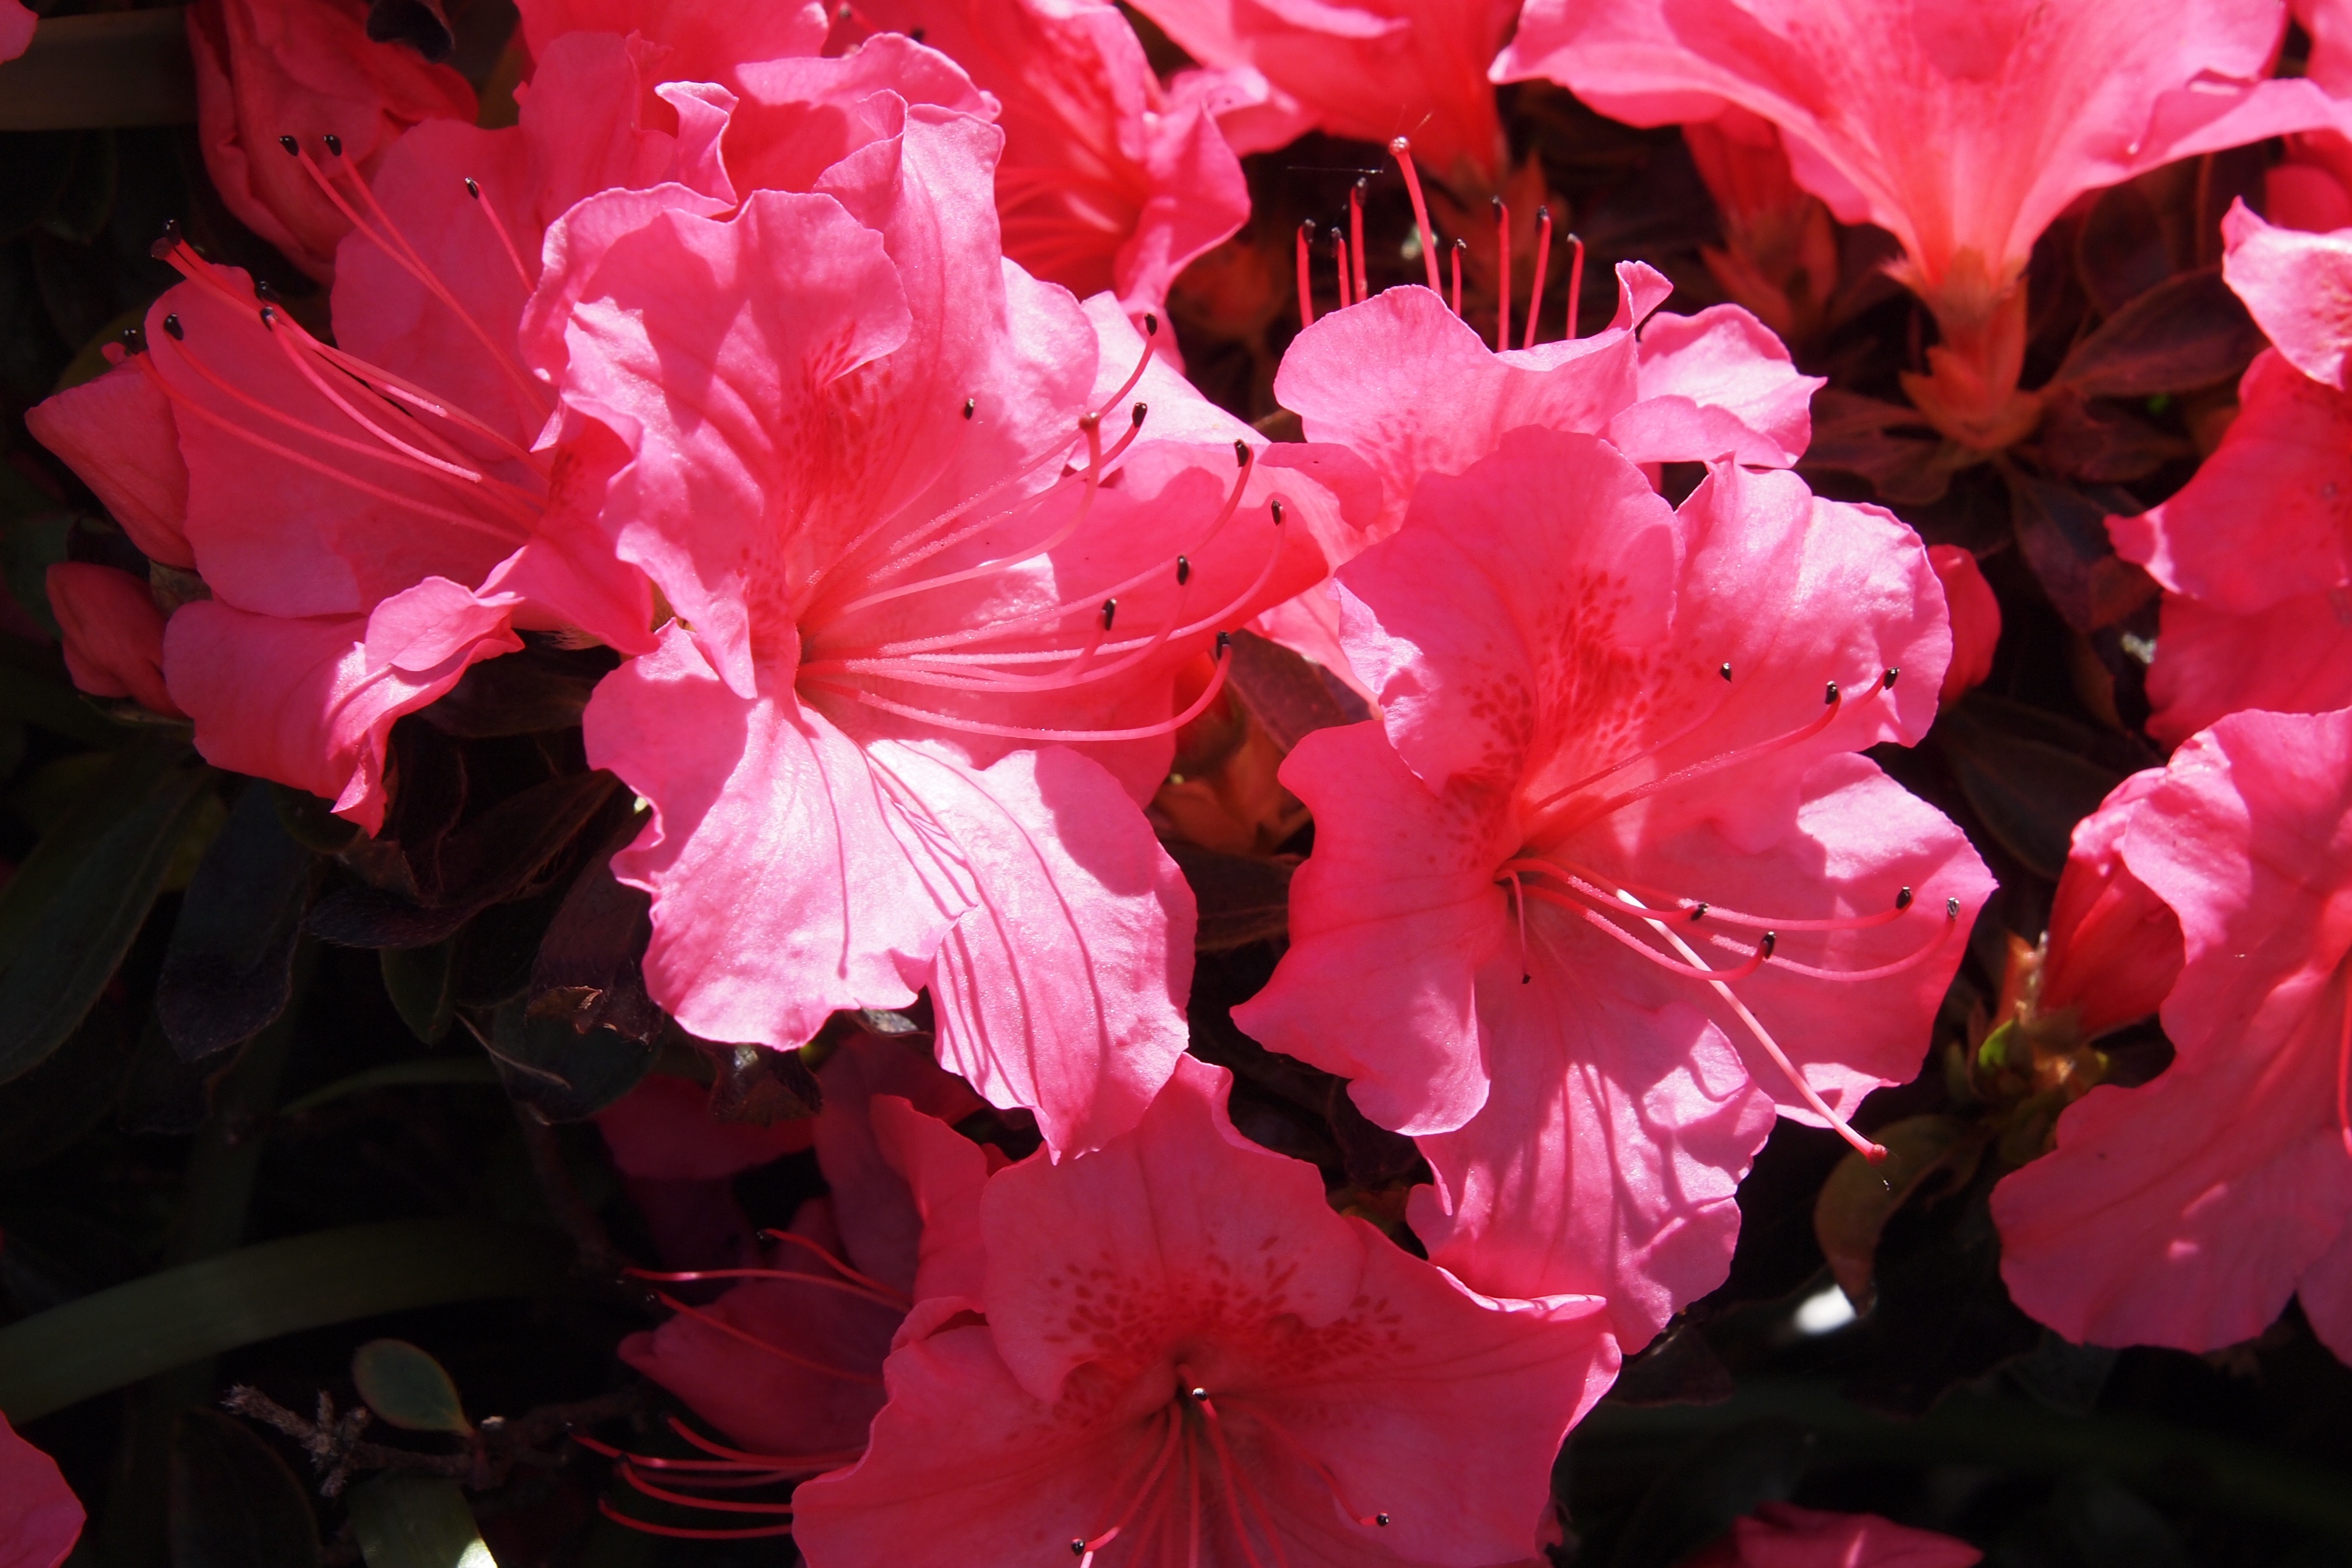
plant, flower, petal, bloom, spring, red, blooming, pink, flora, shrub, rhododendron, azalea, flowering plant, woody plant, land plant